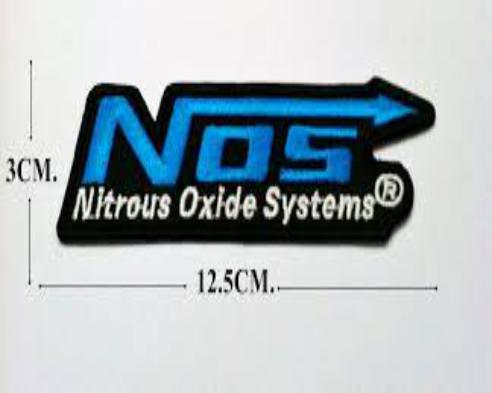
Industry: Others